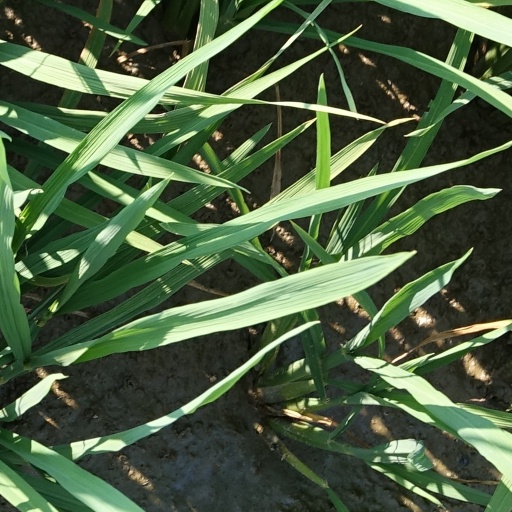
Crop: rice